Rosemary Theby

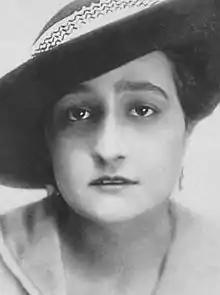
Theby in 1916

Rosemary Theresa Theby (born Rose Masing, April 8, 1892 – November 10, 1973) was an American film actress. She appeared in some 250 films between 1911 and 1940.